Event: Nepal Earthquake
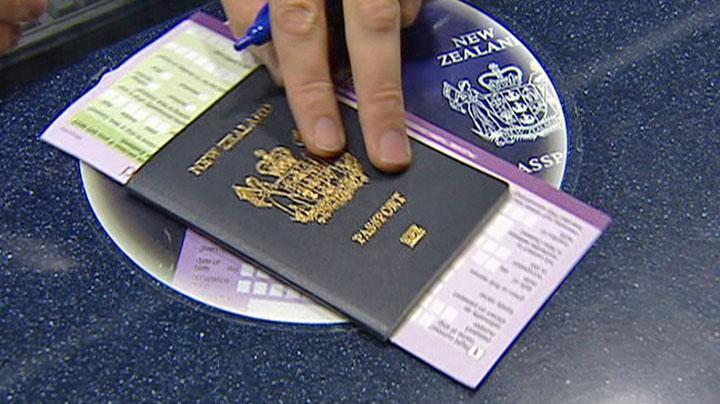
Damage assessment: no_damage